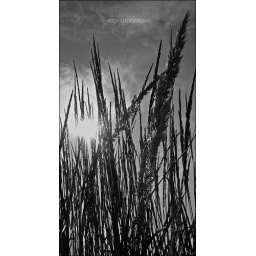
Flowering grass in black and white.